Alec McNair

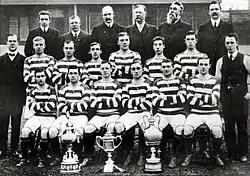
1908 Celtic team photo with the Glasgow Merchants Charity Cup, Scottish Cup and Glasgow Cup trophies; McNair is bottom row, far right

In his 21 years at Celtic McNair played a total of 641 games for the club in major competitions, winning the league championship 12 times and the Scottish Cup six times. He played his last game on 18 April 1925, a 1–1 draw with Queen's Park. He was 41 years old and is the oldest player ever to play for Celtic. McNair's appearances, trophy and caps totals might have been even higher had it not been for the interruption of World War I when the League continued but the Cup and internationals were suspended, considering that his success at club level and selection for Scotland continued after the conflict.